Camille Saint-Saëns

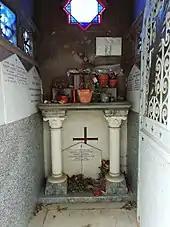
Saint-Saëns's tomb in Montparnasse Cemetery

Saint-Saëns's four symphonic poems follow the model of those by Liszt, though, in Sackville-West's and Shawe-Taylor's view, without the "vulgar blatancy" to which the earlier composer was prone. The most popular of the four is "Danse macabre" (1874) depicting skeletons dancing at midnight. Saint-Saëns generally achieved his orchestral effects by deft harmonisation rather than exotic instrumentation, but in this piece he featured the xylophone prominently, representing the rattling bones of the dancers. "Le Rouet d'Omphale" (1871) was composed soon after the horrors of the Commune, but its lightness and delicate orchestration give no hint of recent tragedies. Rees rates "Phaéton" (1873) as the finest of the symphonic poems, belying the composer's professed indifference to melody, and inspired in its depiction of the mythical hero and his fate. A critic at the time of the premiere took a different view, hearing in the piece "the noise of a hack coming down from Montmartre" rather than the galloping fiery horses of Greek legend that inspired the piece. The last of the four symphonic poems, "La jeunesse d'Hercule" ("Hercules's Youth", 1877) was the most ambitious of the four, which, Harding suggests, is why it is the least successful. In the judgment of the critic Roger Nichols these orchestral works, which combine striking melodies, strength of construction and memorable orchestration "set new standards for French music and were an inspiration to such young composers as Ravel".